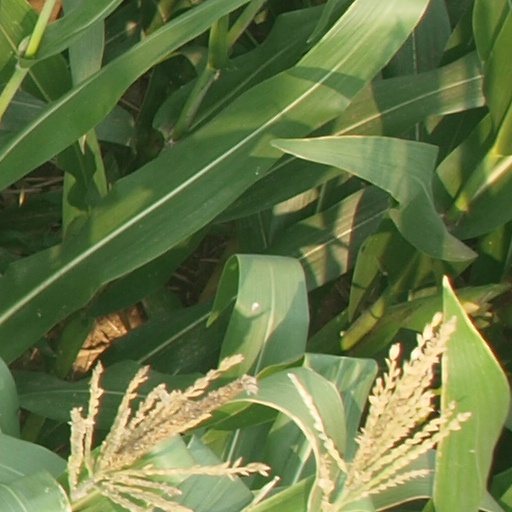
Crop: maize; corn